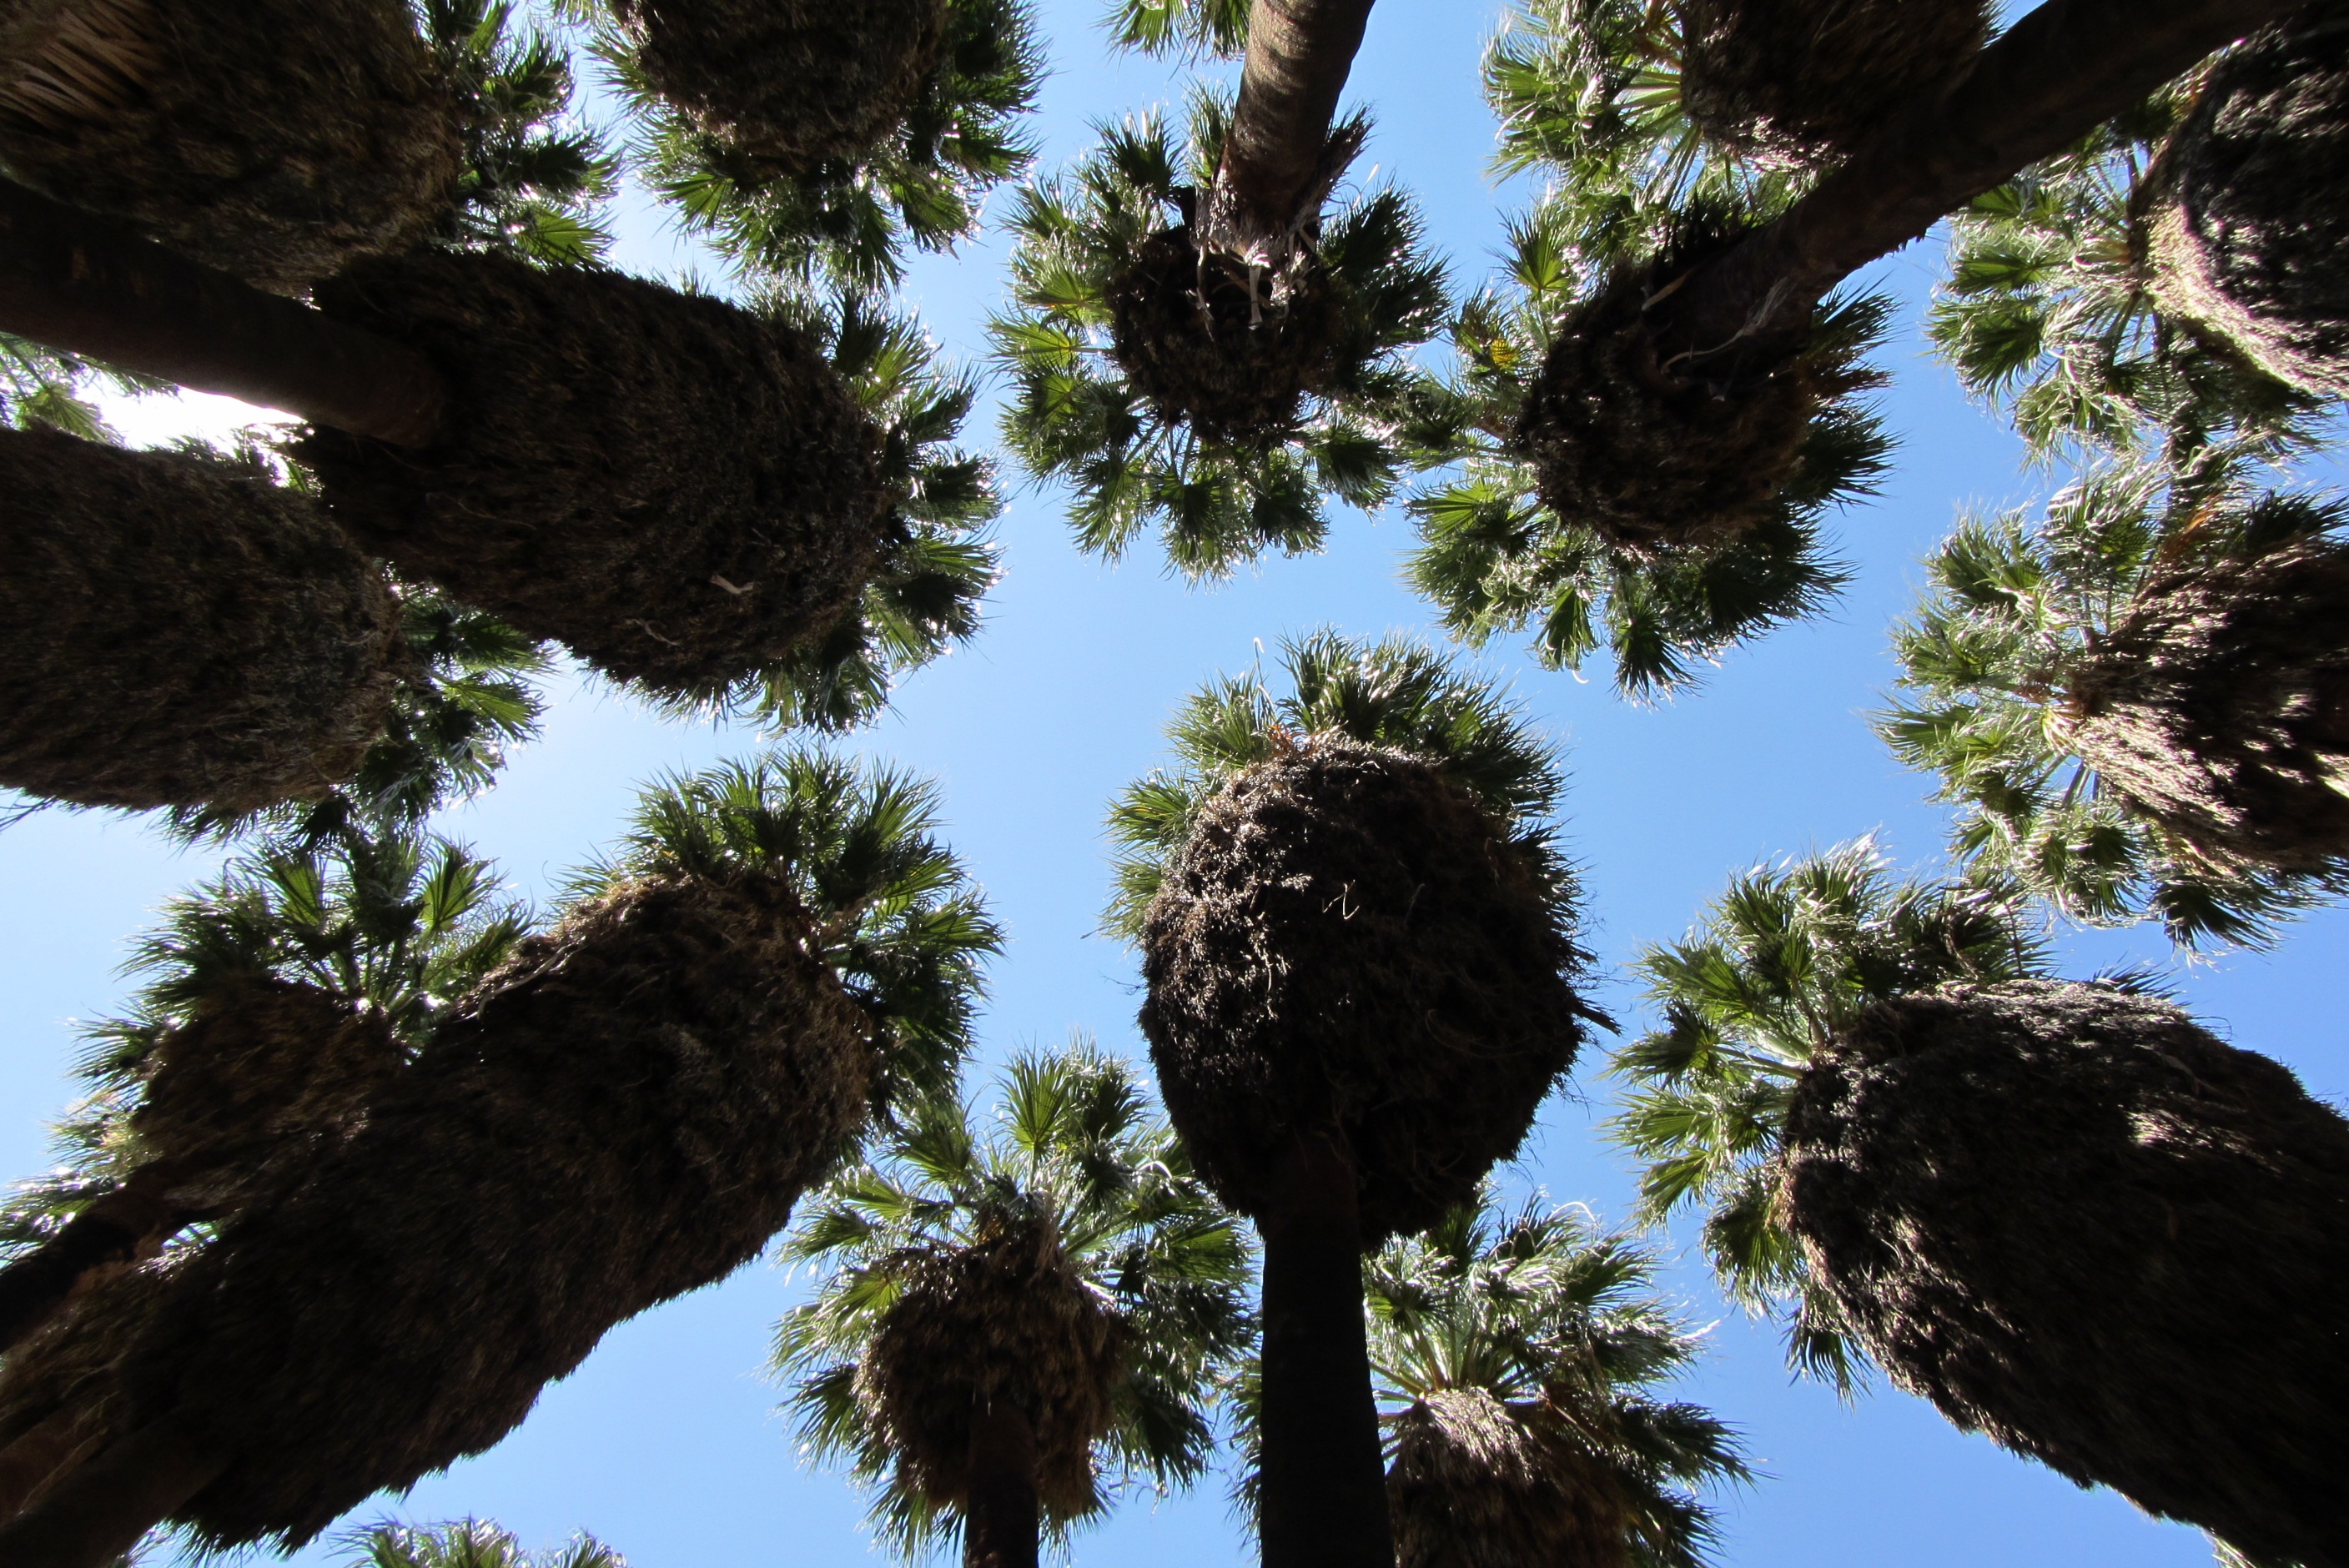
tree, nature, branch, plant, air, leaf, flower, jungle, palm, botany, flora, tropics, ecosystem, flowering plant, palm springs, desert city, dessert palm, woody plant, land plant, arecales, palm family